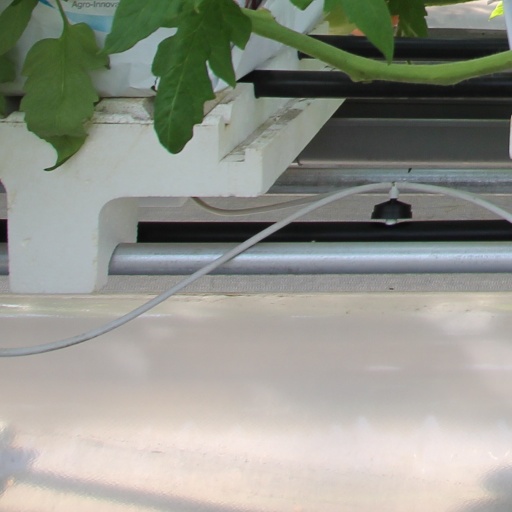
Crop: tomato